Martin Caroe

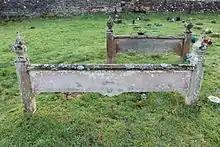
Caroe's grave in Hambledon, Surrey

Martin Bragg Caroe FSA (15 November 1933 − 19 November 1999) was an English conservation architect, and partner in Caroe & Partners from 1963 until his death.